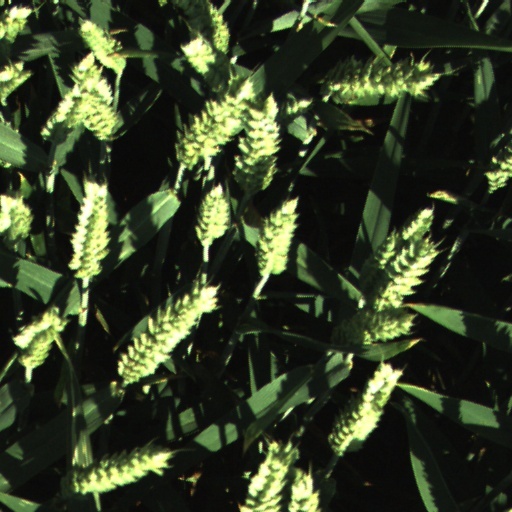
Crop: wheat